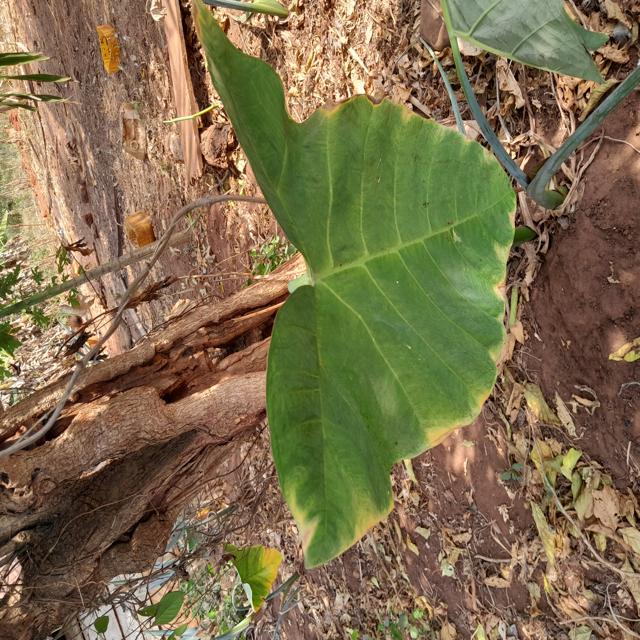
Label: Early_Blight